Heinrich Reschauer

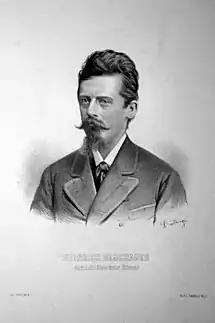
Heinrich Reschauer; lithograph by Adolf Dauthage (c. 1880)

Heinrich Reschauer (3 October 1838, Vienna – 1 September 1888, Neulengbach) was an Austrian journalist and politician.